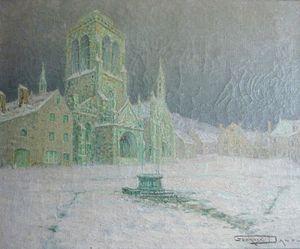
Georges Dantu
Locronan [lɔkʁɔnɑ̃] est une commune française, située dans le département du Finistère en région Bretagne.
Georges Victor Laurent Dantu, né le 10 avril 1867 à Paris, ville où il est mort le 23 avril 1948, est un peintre français.